Colombey-les-Belles Aerodrome

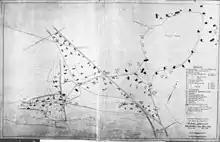
Map of the 1st Air Depot and Colombey-les-Belles Aerodrome. Most of the roads and locations of the infrastructure of the facility can be found on modern-day Google Map of the area. (Click on the map for high resolution)

The last mission of the 1st Air Depot was the dismantlement of Colombey-les-Belles Aerodrome. During the summer of 1919, as its mission would down, buildings were taken down, hangars dismantled, stocks of equipment disposed of and the 1st Air Depot itself demobilized during July, its last personnel leaving for the United States by the end of the month.